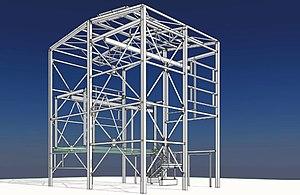
BIM est le sigle anglais de Building Information Modeling, de Building Information Model, ou encore de Building Information Management, et le rétroacronyme de bâti immobilier modélisé.